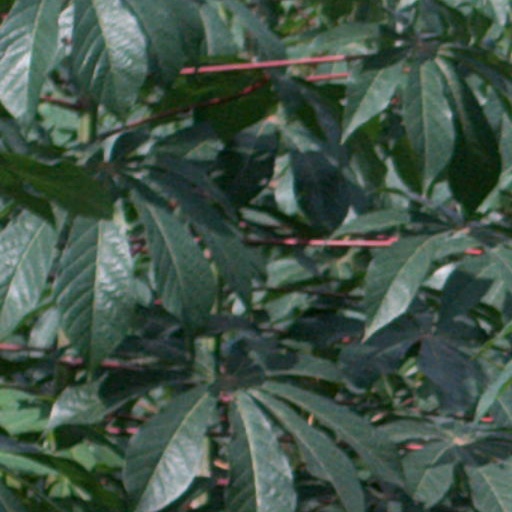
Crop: cassava